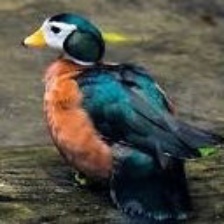
Species: AFRICAN PYGMY GOOSE
Scientific name: NETTAPUS AURITUS
ImageNet parent category: goose